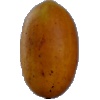
Label: Cucumber Ripe 2